October Revolution House of Culture

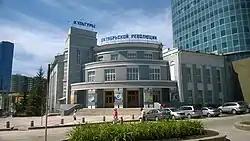

October Revolution House of Culture is a constructivist building in Zheleznodorozhny City District of Novosibirsk, Russia. It was built in 1927. The building is located on the corner of Lenin and Revolution streets. Architect: I. A. Burlakov.